Fownes Street

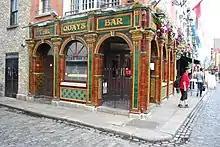
The Quays Bar on the corner with Temple Bar.

Fownes Street is a street in Dublin, Ireland, that runs from Wellington Quay in the north to Dame Street in the south.